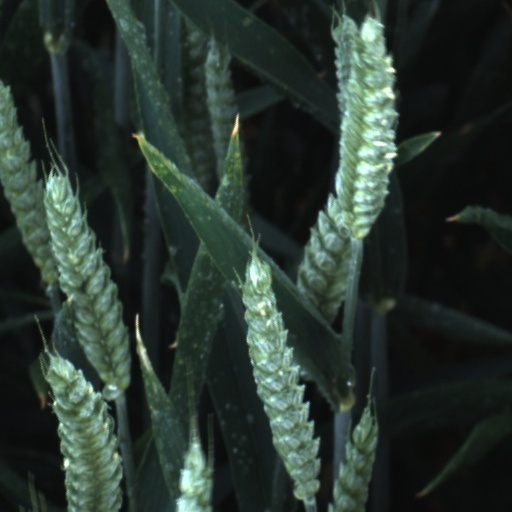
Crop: wheat